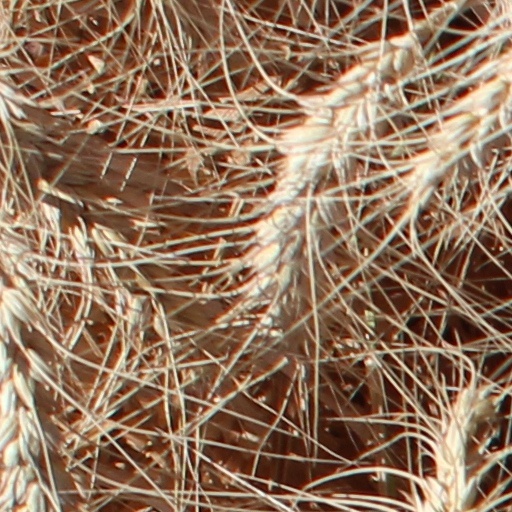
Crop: wheat